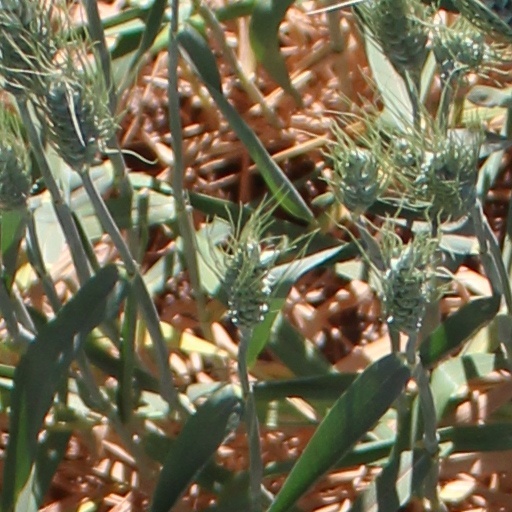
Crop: wheat